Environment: real
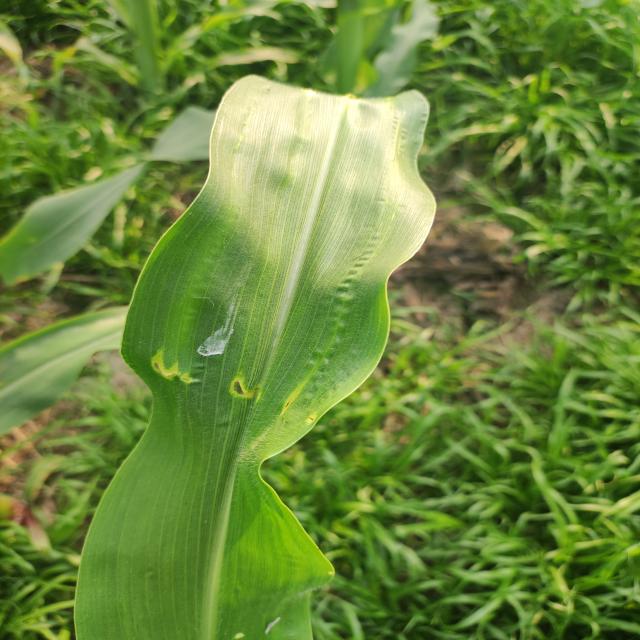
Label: fall_armyworm